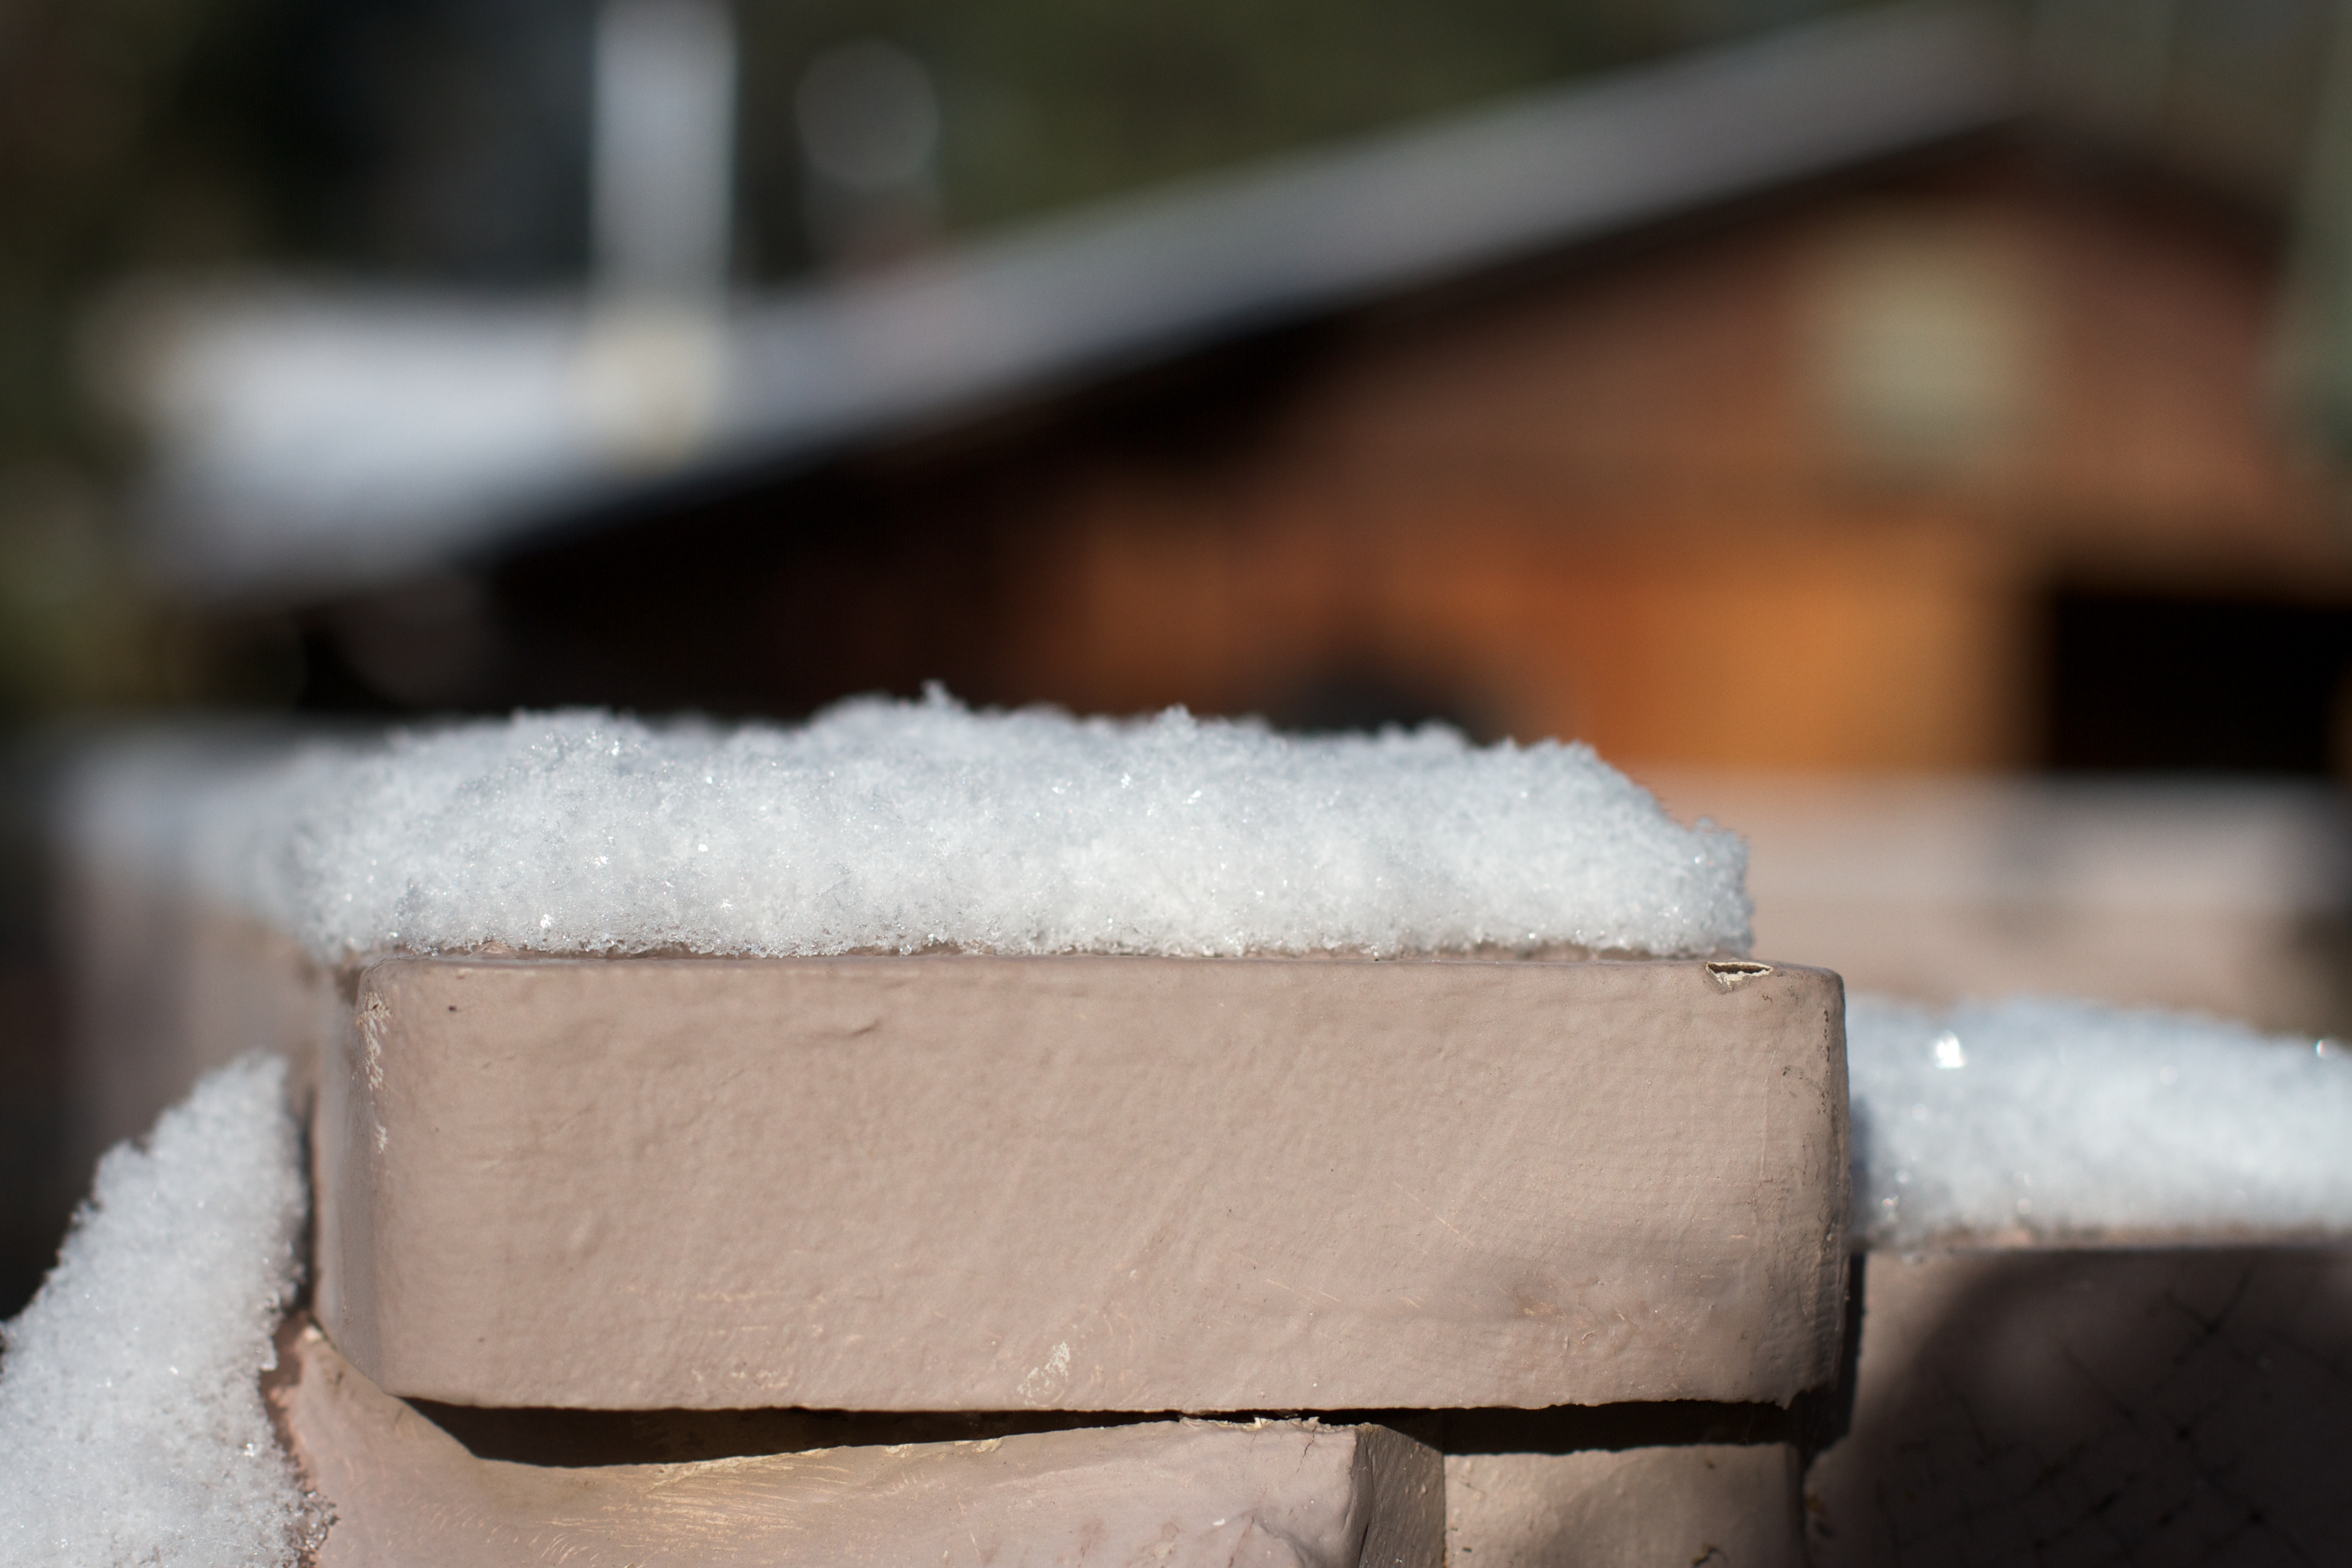
snow, wood, white, wall, material, close up